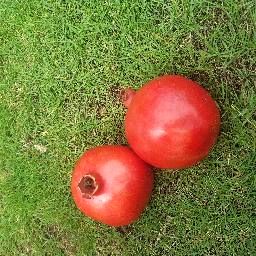
Fruit: Pomegranate
Quality: Good